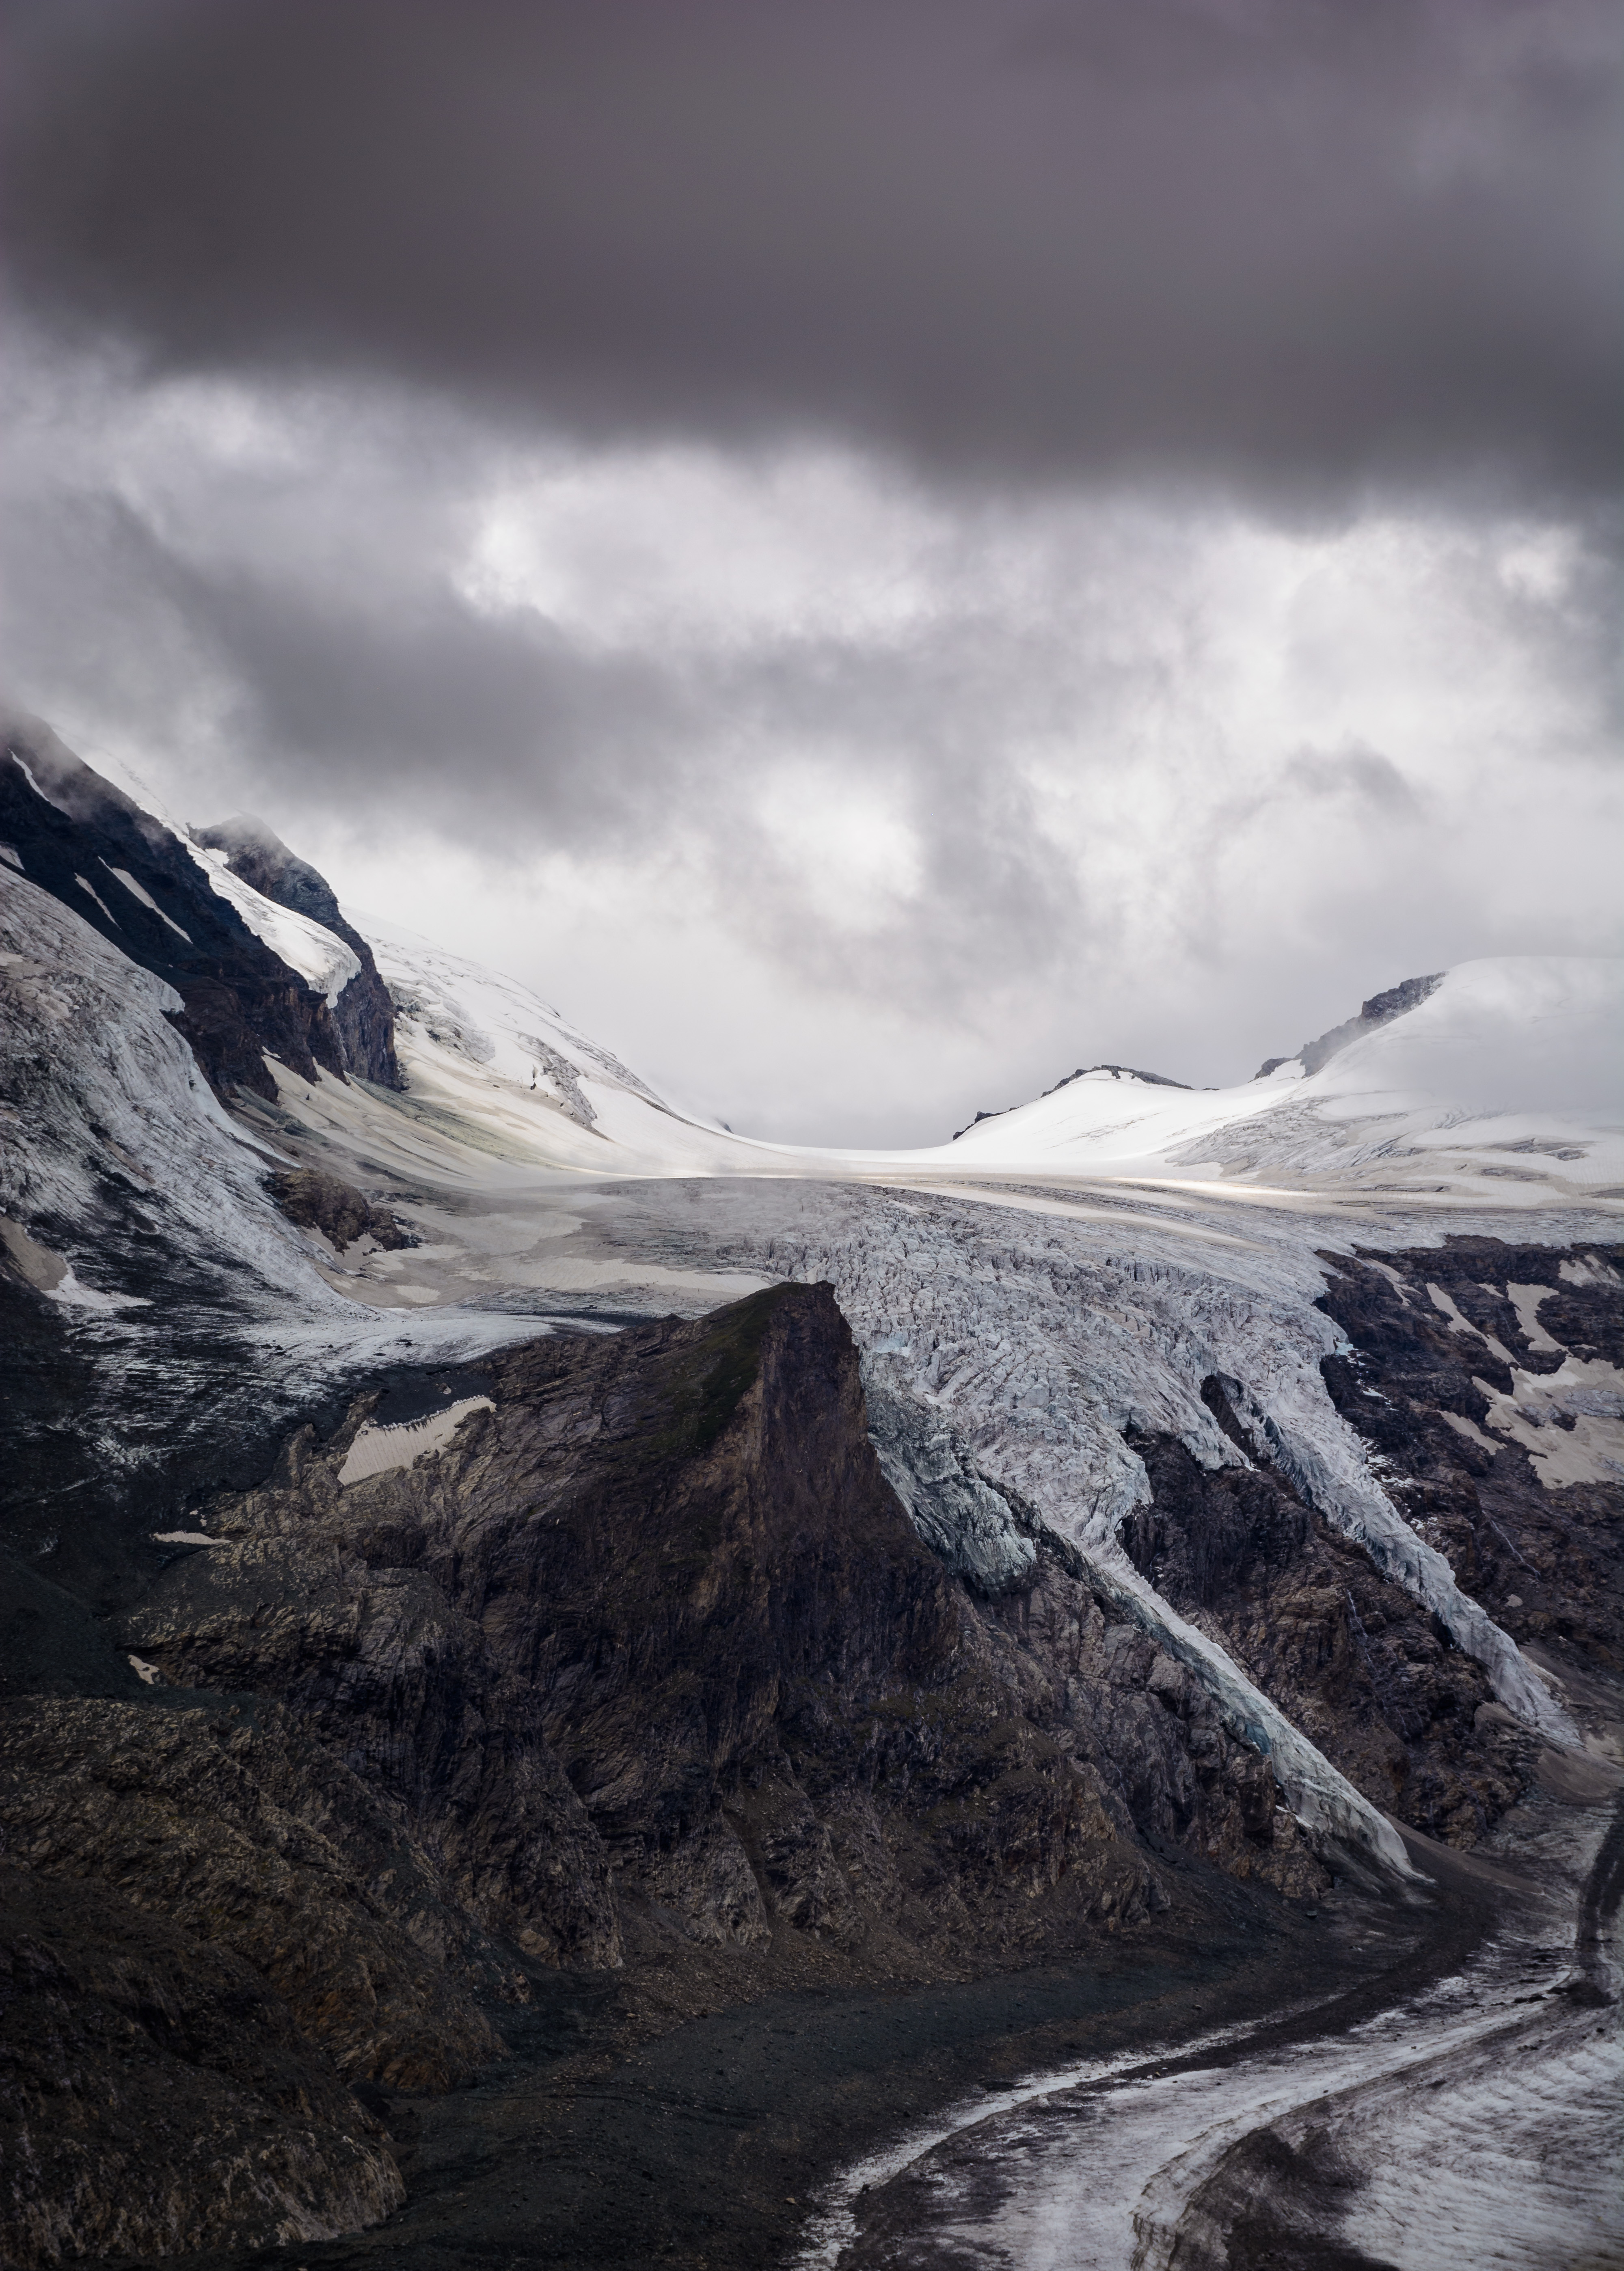
landscape, sea, nature, wilderness, mountain, snow, winter, cloud, lake, mountain range, glacier, weather, fjord, highland, ridge, summit, plateau, fell, loch, gletscher, landform, geographical feature, atmospheric phenomenon, mountainous landforms, glacial landform, geological phenomenon